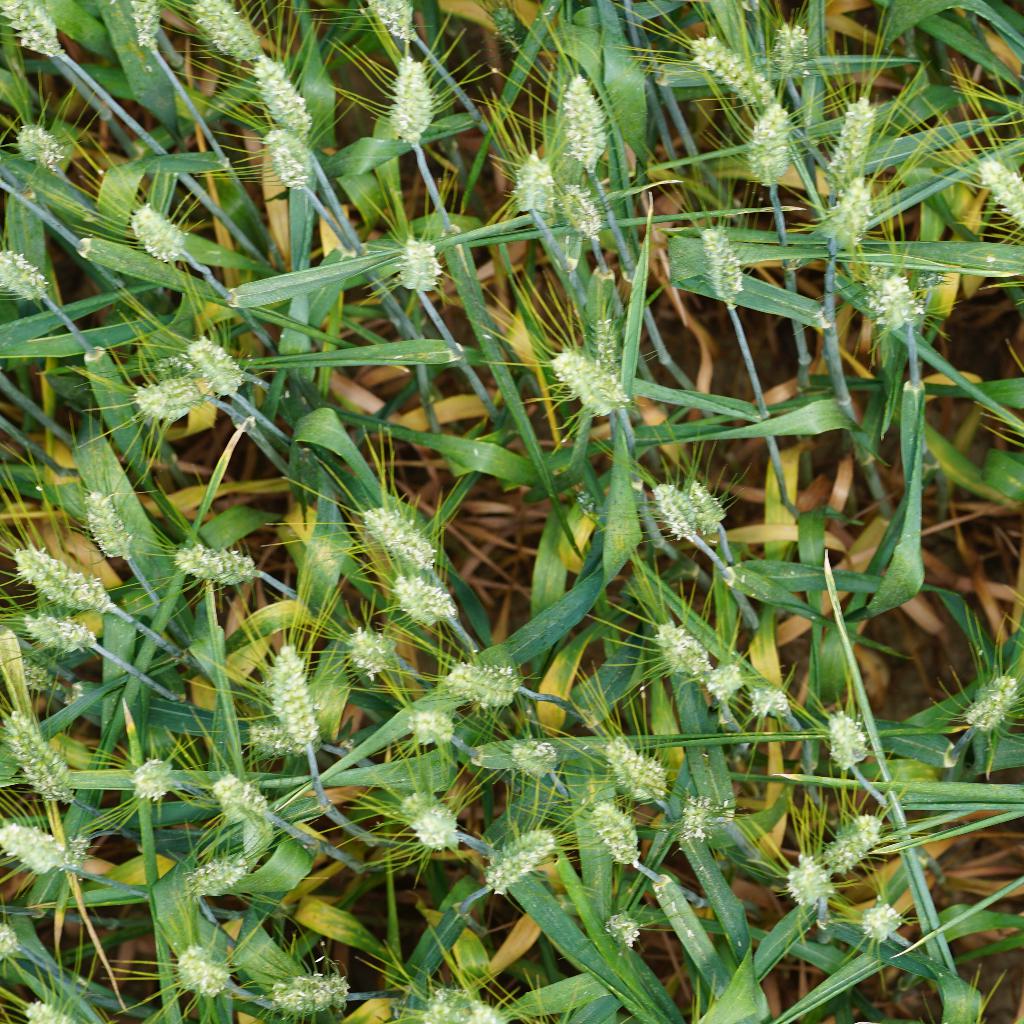
Country: France
Location: Gréoux
Wheat development stage: Filling